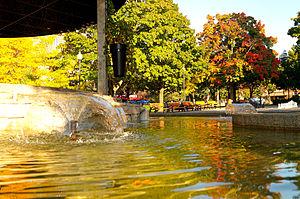
Site du patrimoine du Parc-Saint-Frédéric
Cette liste recense les biens du patrimoine immobilier du Centre-du-Québec inscrits au répertoire du patrimoine culturel du Québec. Cette liste est divisées par municipalité régionale de comté géographique.
Cet article recense les lieux patrimoniaux du Centre-du-Québec inscrit au répertoire des lieux patrimoniaux du Canada, qu'ils soient de niveau provincial, fédéral ou municipal.